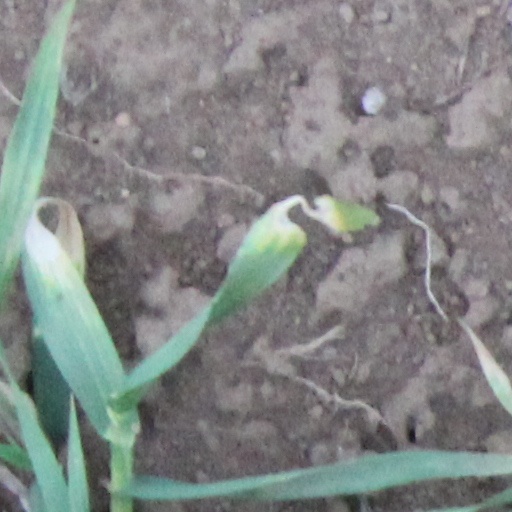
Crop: wheat